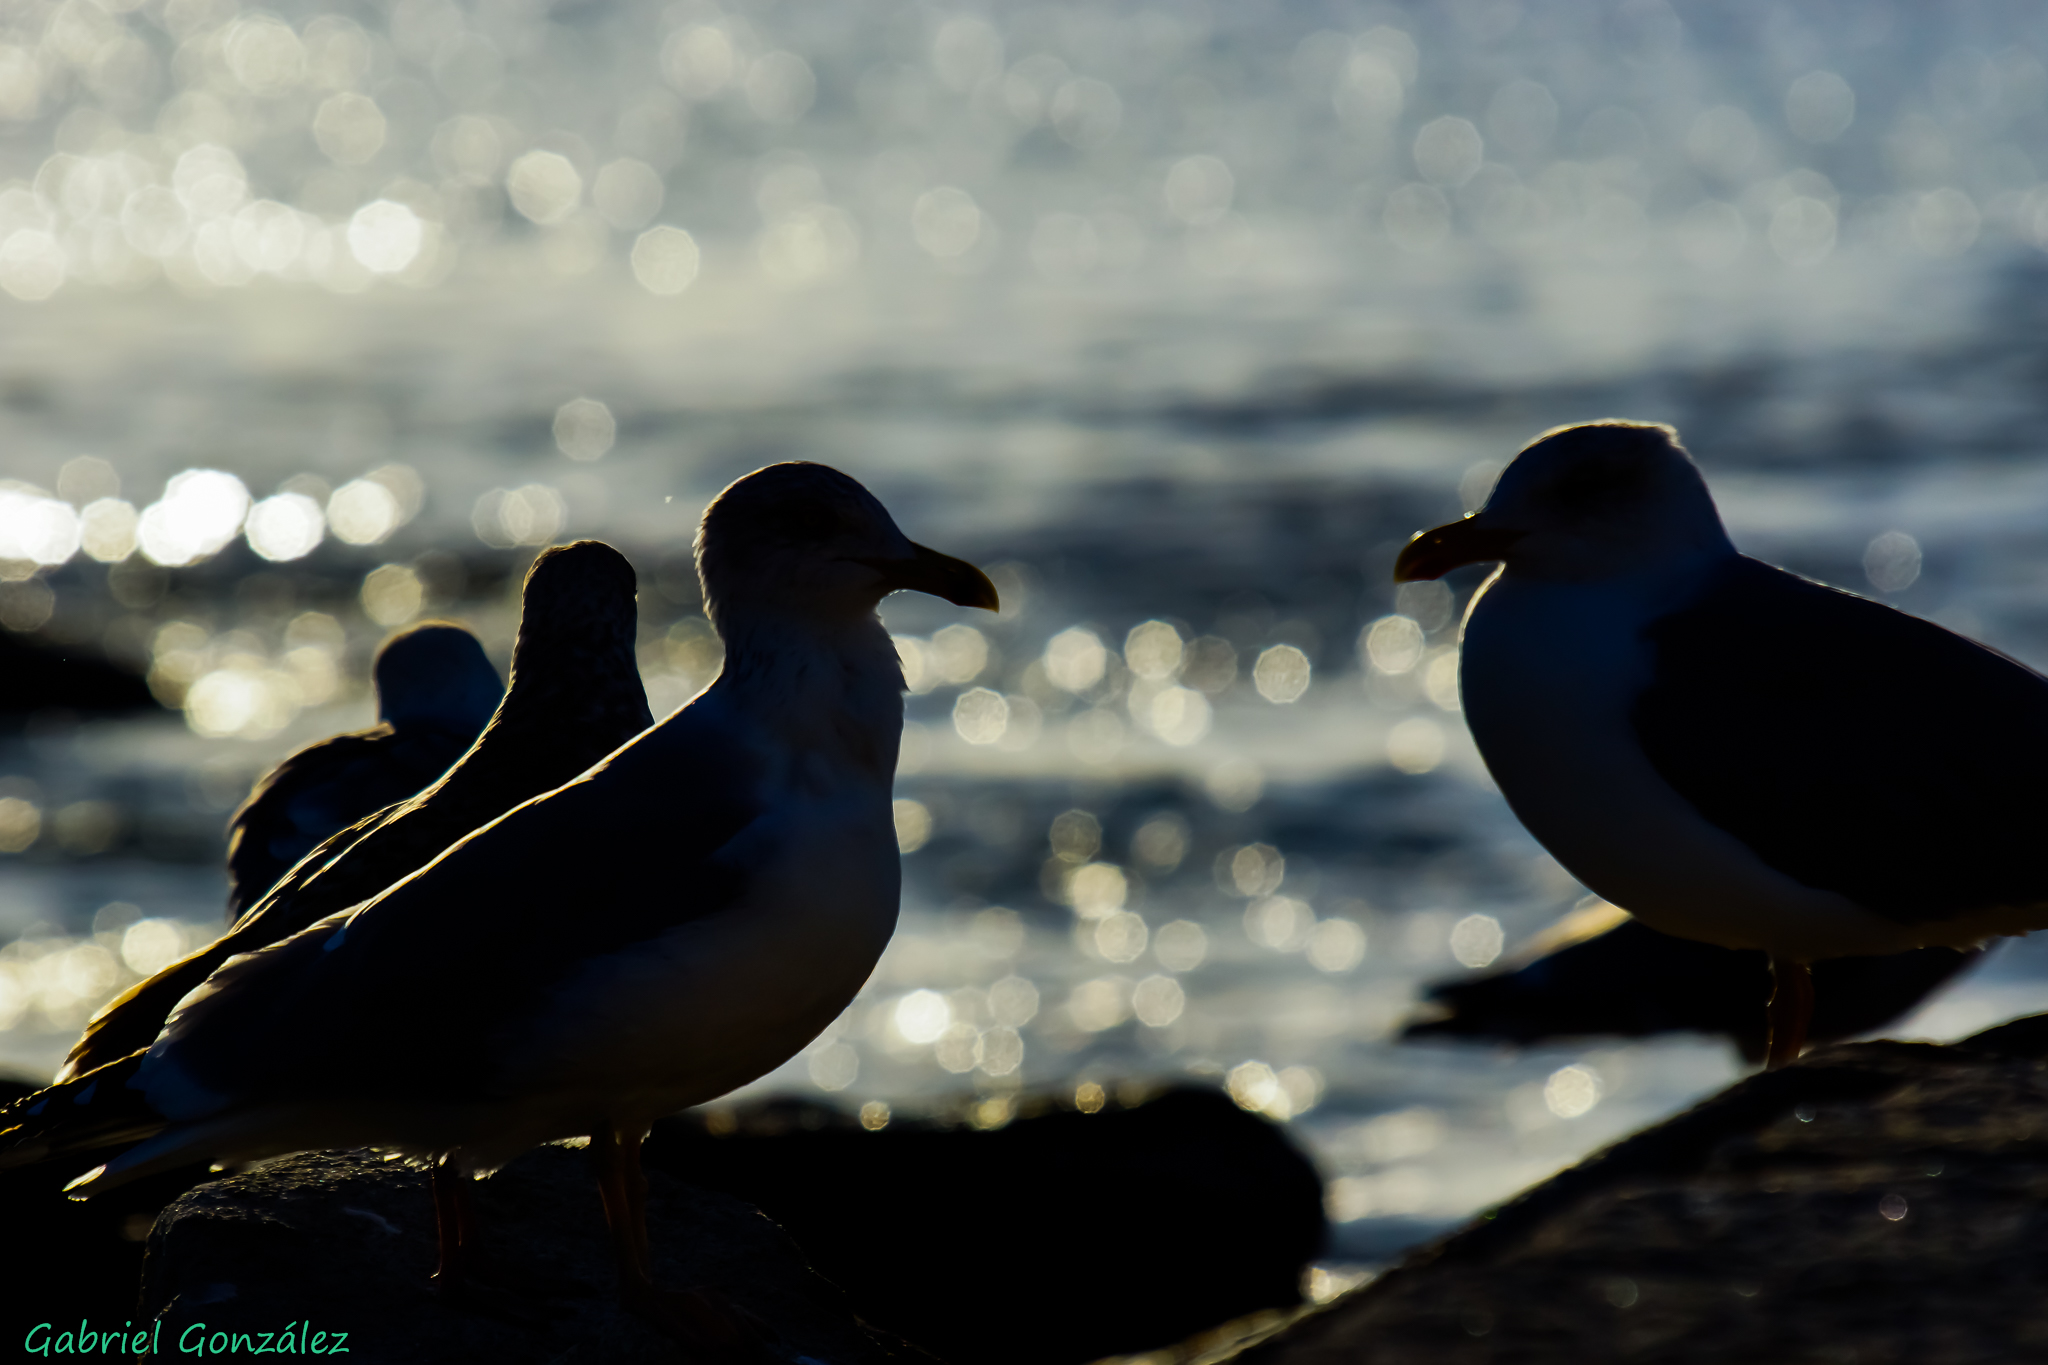
sea, water, nature, winter, bird, seabird, photo, wildlife, reflection, blue, fauna, animals, seagulls, vertebrate, naturaleza, a77, g, ggl1, gaby1, xovesphoto, animales, sonya77, sigma50500mm, 50500, xelodegalicia, gaviotas, gabrielcoru a, perching bird